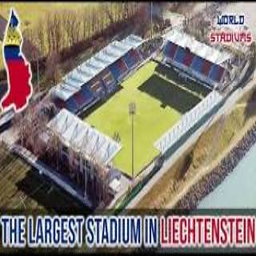
Rheinpark Stadium